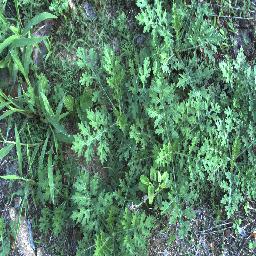
Label: parthenium